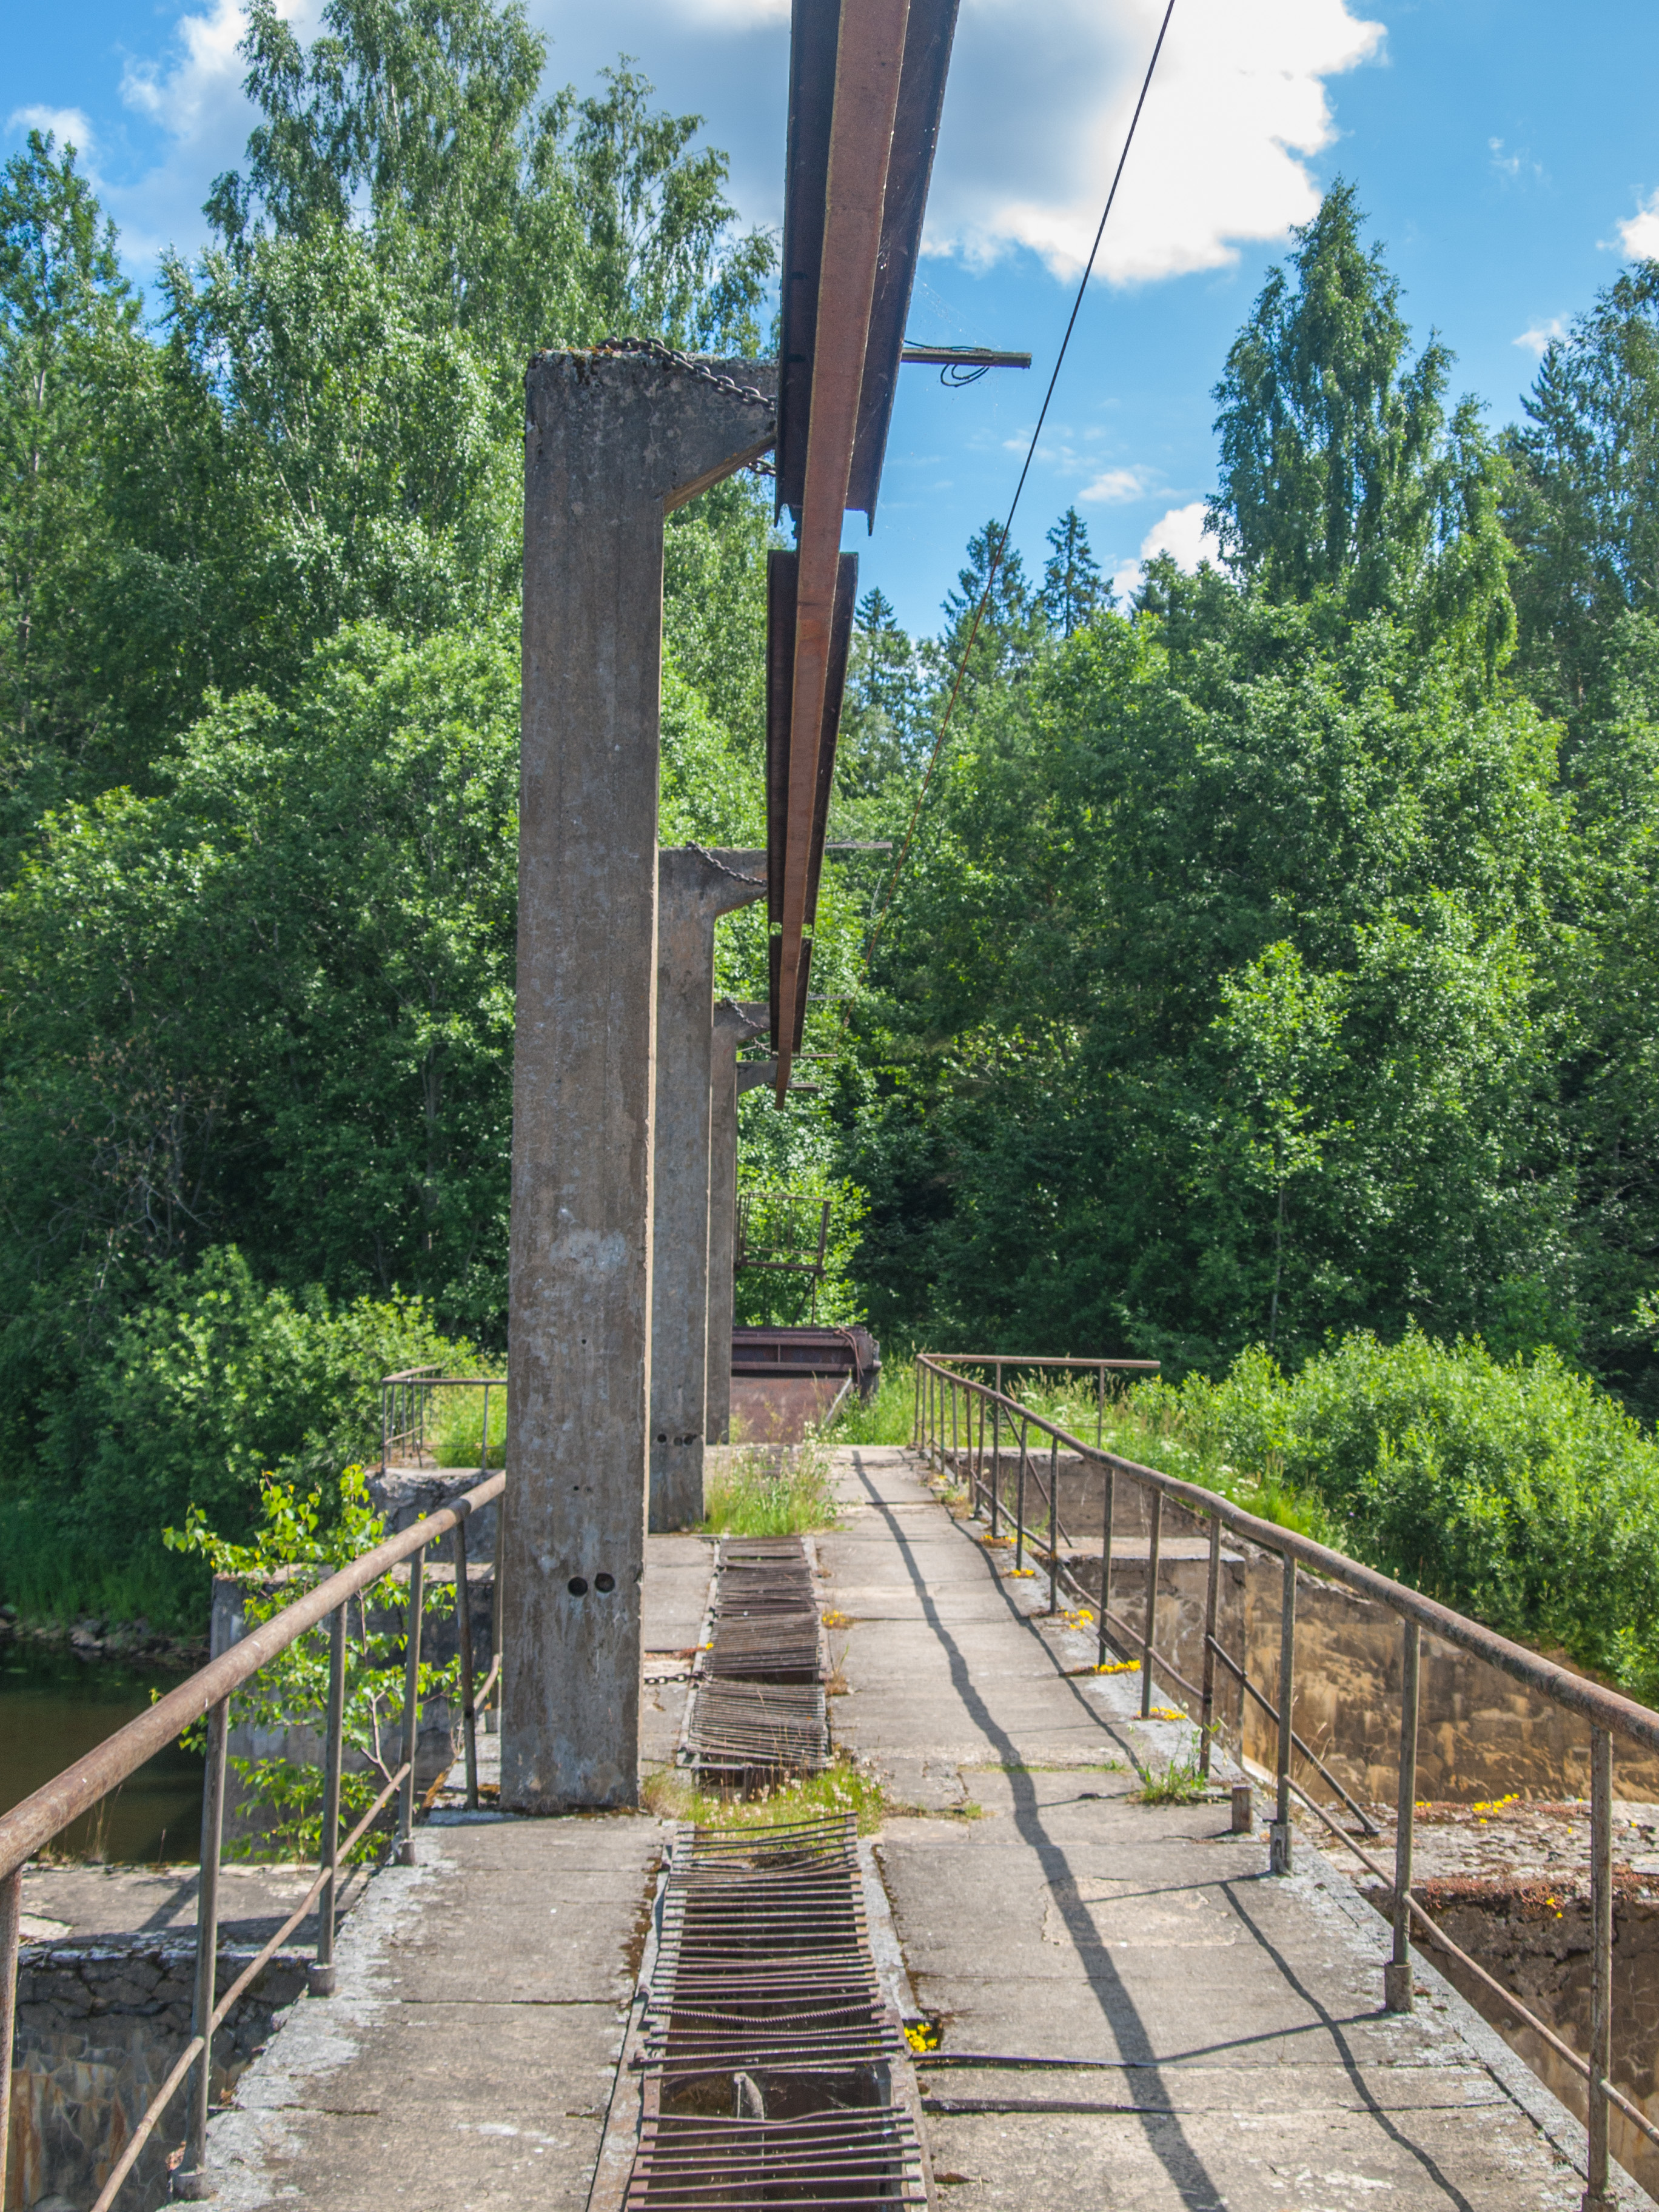
dam, bridge, walkway, suspension bridge, tree, canopy walkway, thoroughfare, architecture, nonbuilding structure, plant, forest, road, tourism